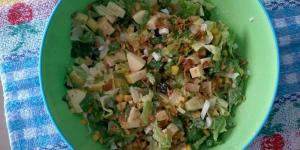
ensalada cesar con fruta